Armored Car (video game)

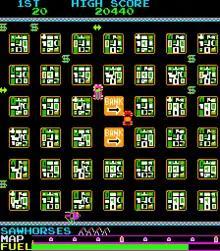
An in-game screenshot showing the player driving through a city following signs towards the bank

"Armored Car" is a maze game where the player must drive the titular armored car through a city from an top-down view which scrolls right to left. Some intersections are marked with directions that must be followed. The player can pick up money to deliver to banks while avoiding criminals by dropping sawhorses in the road. Points are scored by number of city blocks travelled, picking up money, and blowing up robbers. Fuel levels need to be replenished at gas stations throughout the city. The player can speed up by pressing a button to shift the car into a higher gear. Other vehicles appear as the player progresses through the game. The steam roller changes directional arrows to sawhorses. The street sweeper will sweep up sawhorses and directional arrows. The T.N.T. truck moves in a straight line from right to left, unless it views the armored car, where it will pursue the player in a straight line. If the truck crashes into a wall, the player gains 1000 bonus points.